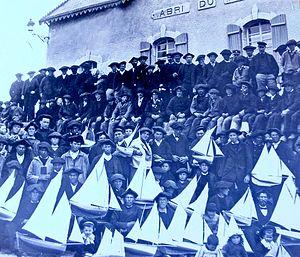
Concours de maquettes de bateaux devant l'Abri du marin d'Audierne vers 1920 (photographie de Jacques de Thézac)
Audierne [odjɛʁn] est une ancienne commune française, située dans le département du Finistère en région Bretagne.
Audierne [odjɛʁn] est une commune française située dans le département du Finistère en région Bretagne.